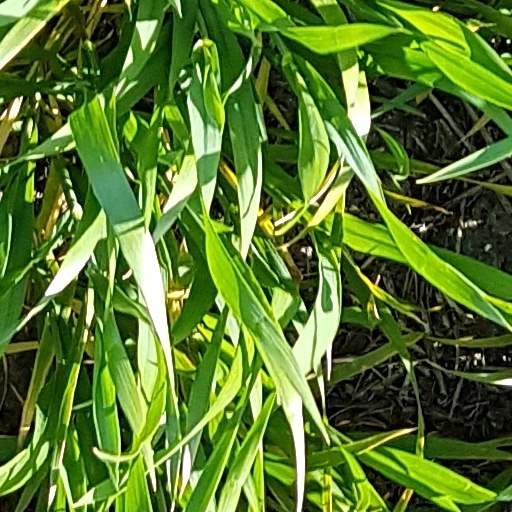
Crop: wheat